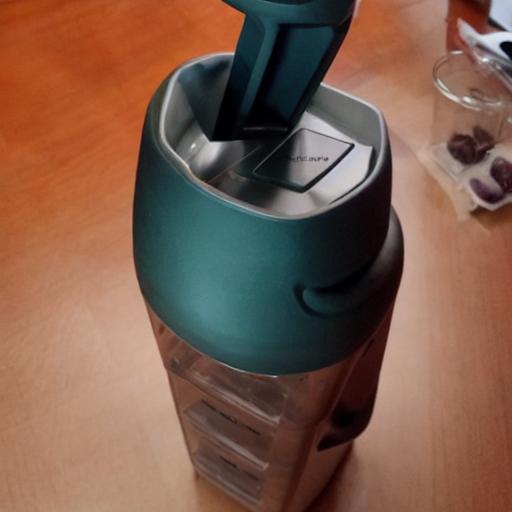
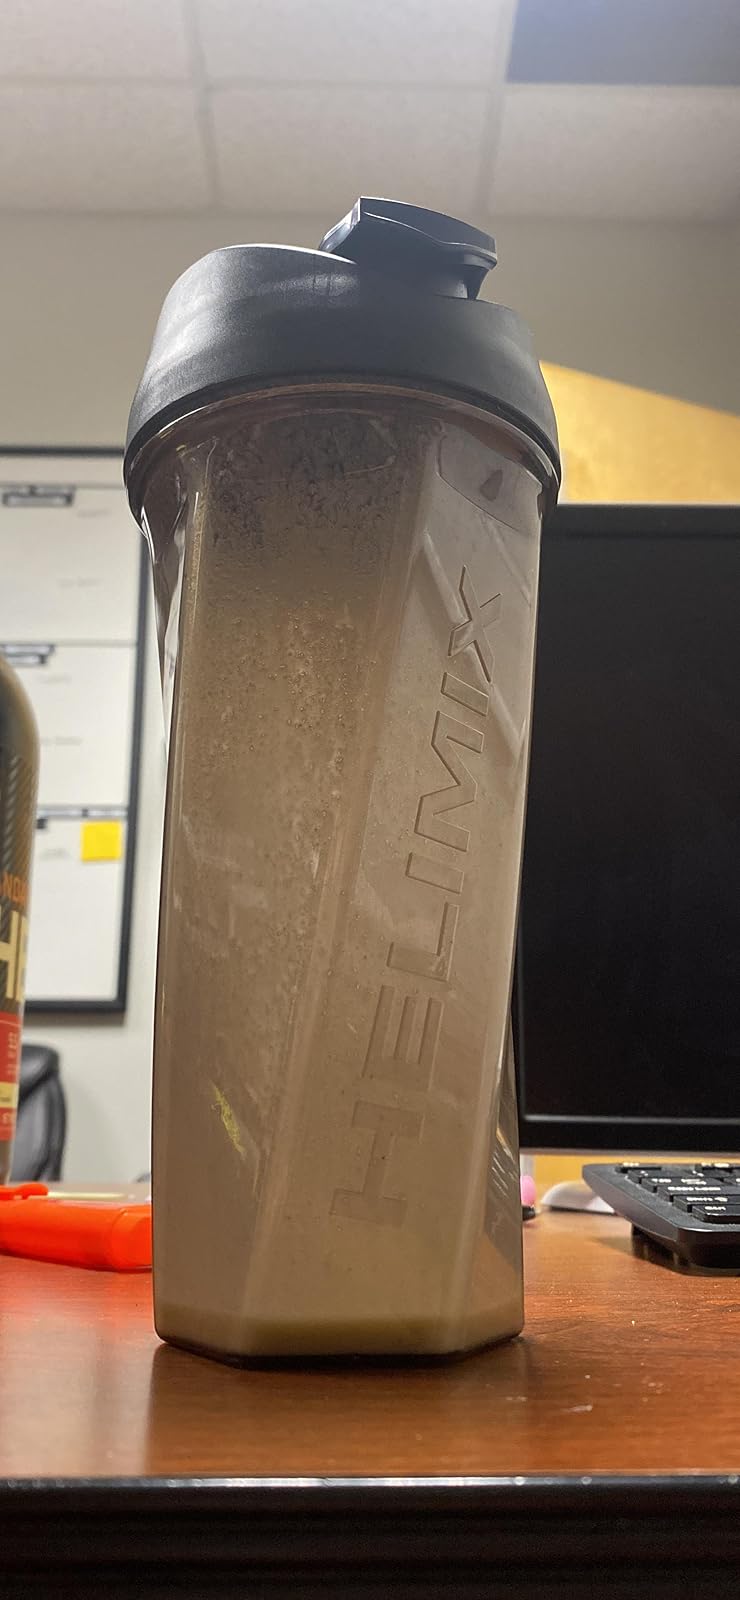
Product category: items_blender
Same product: no